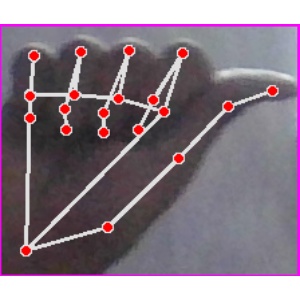
अक्षर: छ